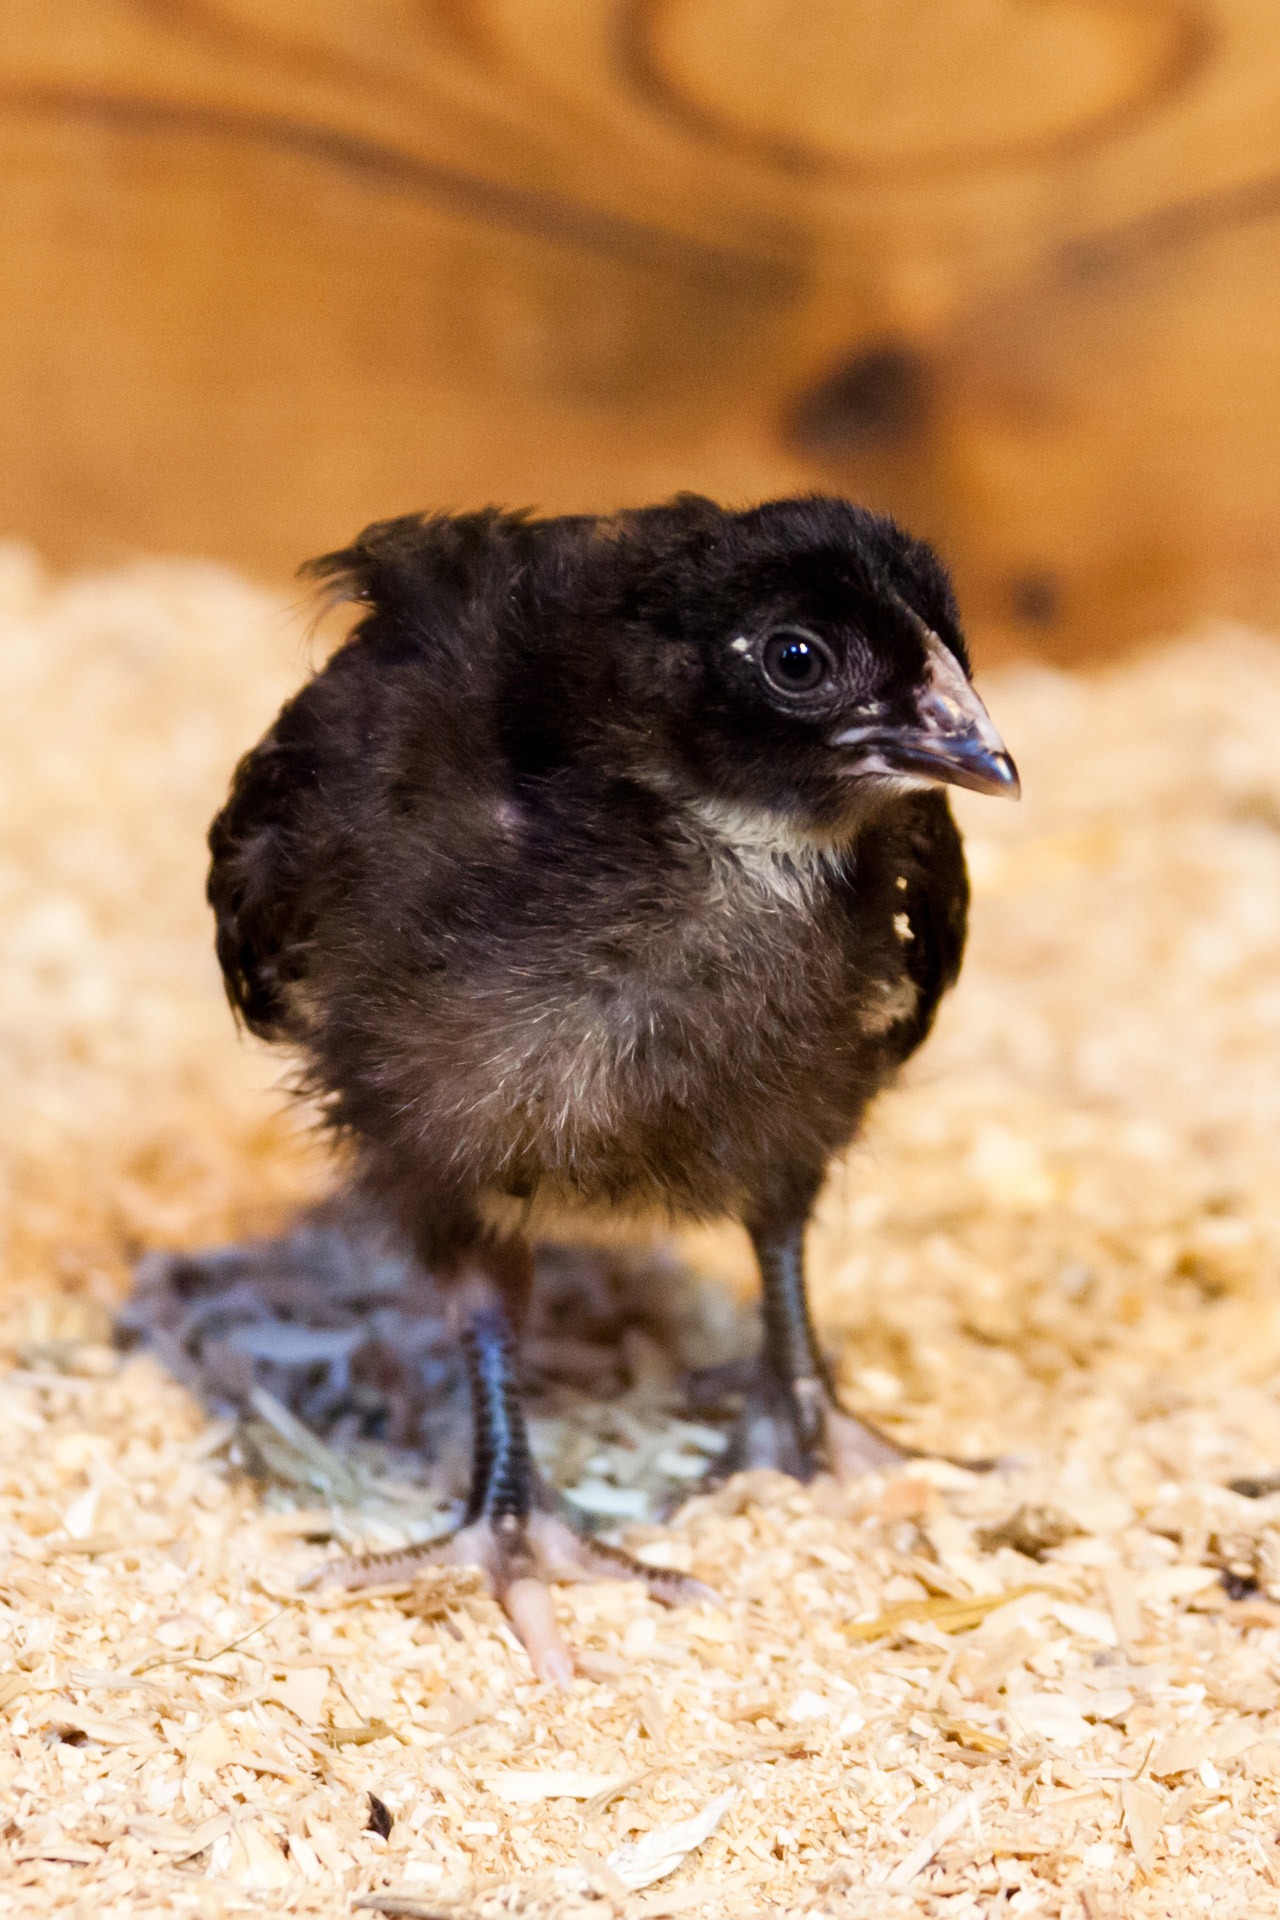
nature, bird, farm, animal, cute, wildlife, pet, young, fluffy, beak, small, black, baby, feather, chicken, fauna, poultry, close up, newborn, tiny, little, vertebrate, creature, soft, easter, chick, flightless bird, perching bird